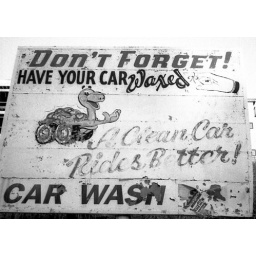
sign of the car wash left for dead in chattanooga, Tn. 400tmax with D-76 developer.